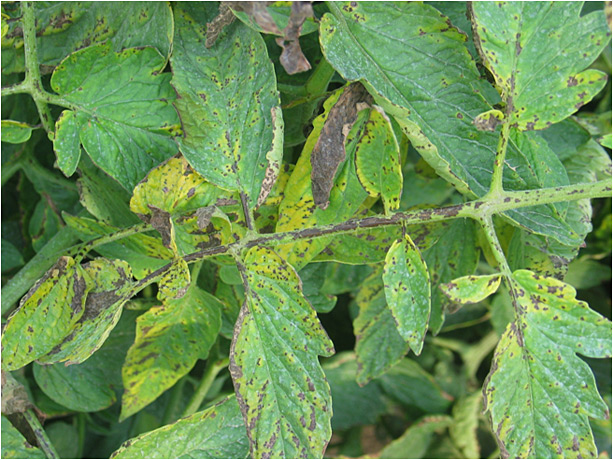
Labels: Tomato leaf bacterial spot, Tomato leaf bacterial spot, Tomato leaf bacterial spot, Tomato leaf bacterial spot, Tomato leaf bacterial spot, Tomato leaf bacterial spot, Tomato leaf bacterial spot, Tomato leaf bacterial spot, Tomato leaf bacterial spot, Tomato leaf bacterial spot